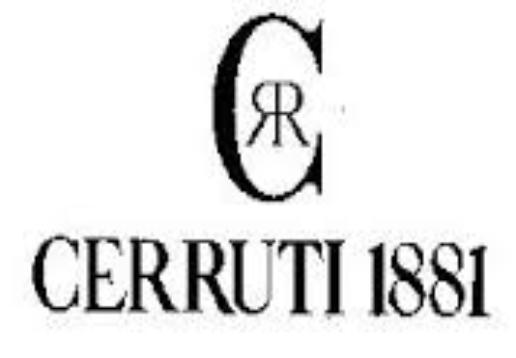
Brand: Cerruti 1881
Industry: Necessities